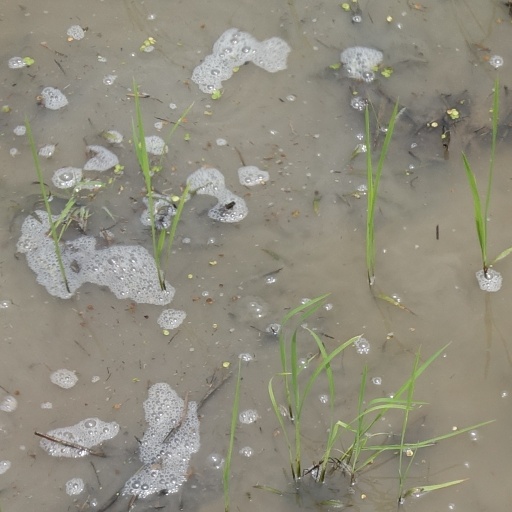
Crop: rice